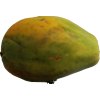
Label: papaya